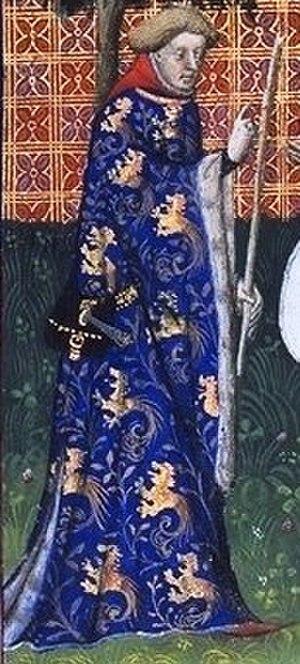
Vers 1105, Roger II de Foix fonde la ville de Pamiers, il fut le premier seigneur de Pamiers qui rattache au comte de Foix, voici la liste:
Cet article liste les coprinces d'Andorre.